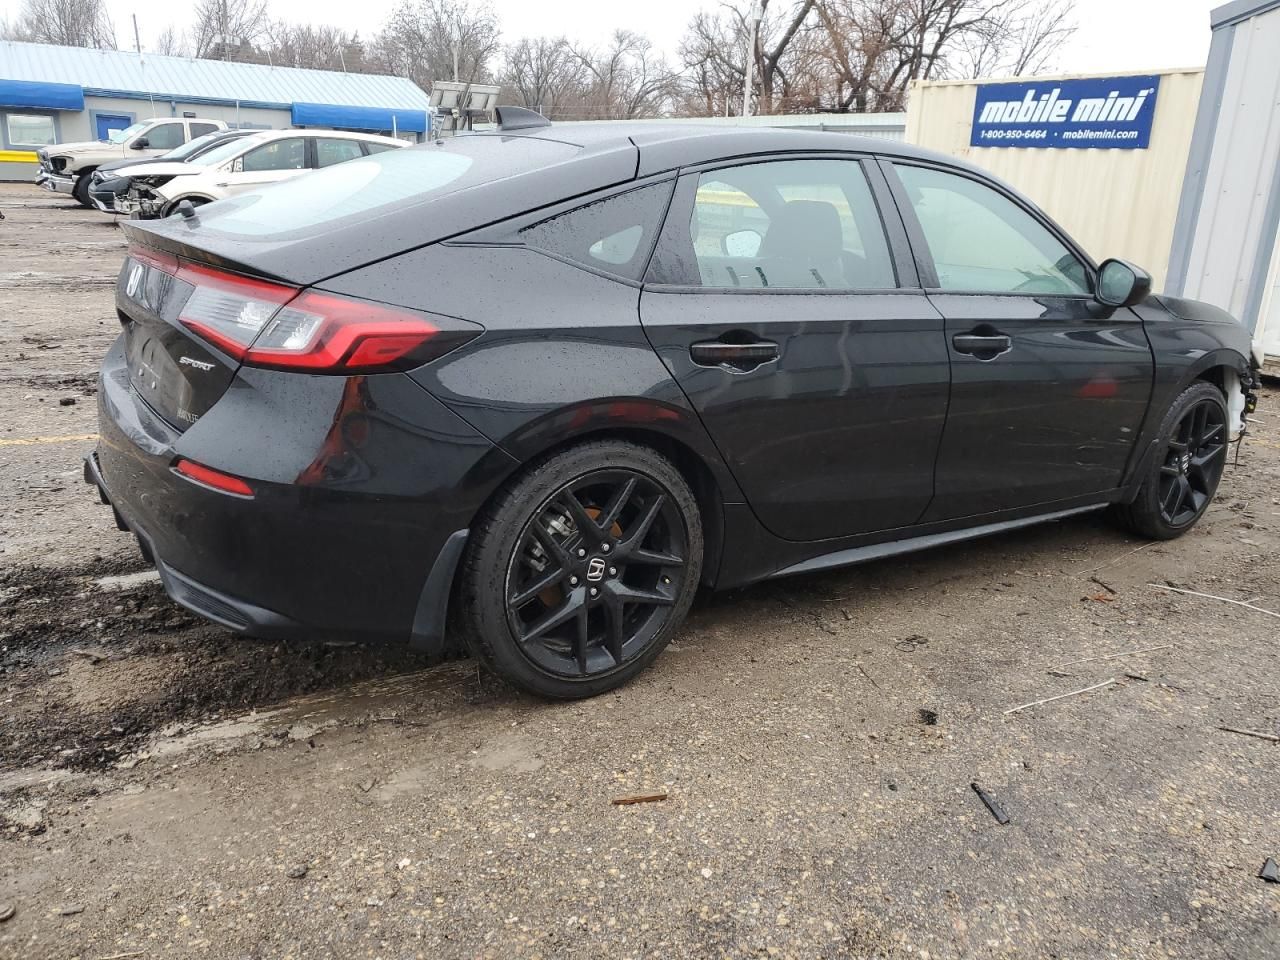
Aucun dommage détecté.
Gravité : aucun